Columbus Monument, Barcelona

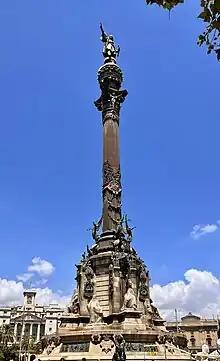
Columbus Monument, Barcelona

The Columbus Monument (or "Mirador de Colón") is a tall monument to Christopher Columbus at the lower end of La Rambla, Barcelona, Catalonia, Spain. It was constructed for the Exposición Universal de Barcelona (1888) in honor of Columbus' first voyage to the Americas. The monument serves as a reminder that Christopher Columbus reported to Queen Isabella I and King Ferdinand V in Barcelona after his first trip to the new continent.